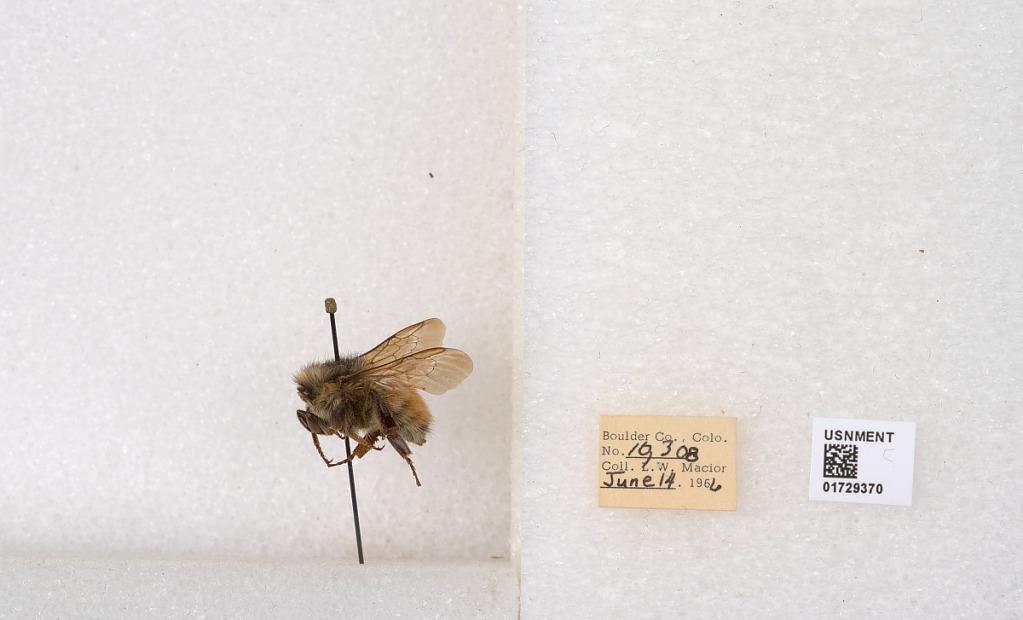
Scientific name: Bombus flavifrons Cresson
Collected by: L. Macior
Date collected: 1966-6-14
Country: United States
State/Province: Colorado
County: Boulder
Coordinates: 40.0925, -105.358